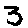
Label: 3